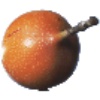
Label: granadilla